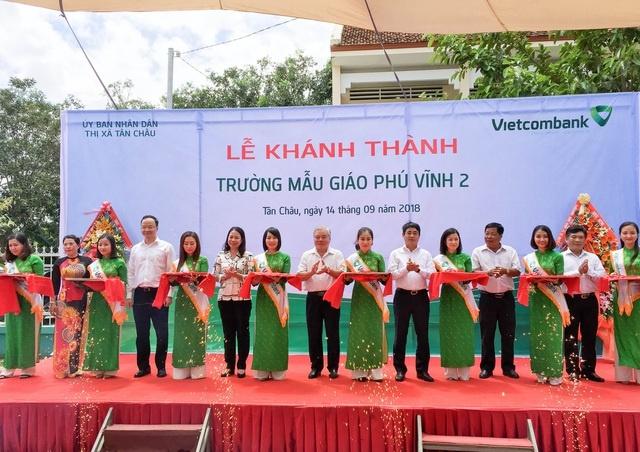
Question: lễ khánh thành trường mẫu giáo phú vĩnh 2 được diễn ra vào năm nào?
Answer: năm 2018